Places of interest in the Death Valley area

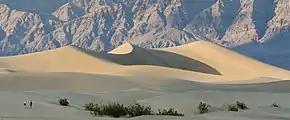
Mesquite Flat Sand Dunes

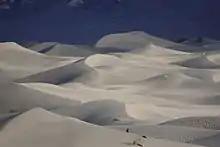
Mesquite Flat Sand Dunes

The Devil's Golf Course is a large salt pan on the floor of Death Valley. It was named after a line in the 1934 National Park Service guide book to Death Valley National Monument, which stated that "Only the devil could play golf" on its surface, due to a rough texture from the large halite salt crystal formations.